Wendelin Moosbrugger

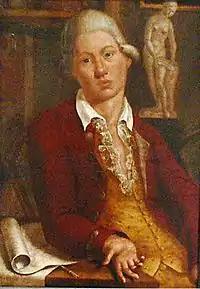
Self-portrait in Rococo costume (c. 1780)

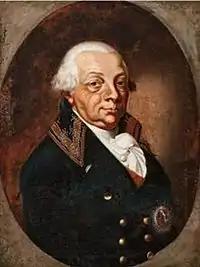
Charles Frederick, Grand Duke and Elector of Baden

Wendelin Moosbrugger, or Mosbrugger (20 October 1760 – 20 August 1849) was an Austrian portrait painter and miniaturist. He came from a family that had a widespread reputation as builders, plasterers and painters.